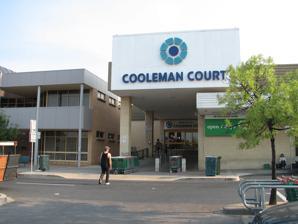
Building: Cooleman Court
Country: Australia
Year built: 1988
Australian sub-regional shopping centre Cooleman Court Location Weston Creek, Australian Capital Territory , Australia Address Brierly Street Opening date 1988 Owner Mirvac No. of stores and services 80 No. of anchor tenants 2 Total retail floor area 72,760 m 2 (783,200 sq ft) No. of floors 3 Parking 500 +/- Website coolemancourt .com .au Cooleman Court , sometimes known colloquially as "Coolo", is a sub-regional shopping centre located in the Weston Creek suburb of Weston , Australia. Cooleman Court offers a total of 80 stores and facilities, spanning indoor and outdoor space, replicating something of a town square . Its major tenant is Woolworths . Other retailers in the centre include Aldi , The Reject Shop , Best & Less , Bakers Delight and BWS . History Cooleman Court was opened in 1978 as a neighbourhood shopping centre, designed to contrast and compete with the already-existing Woden Plaza (now Westfield Woden ). Its only major tenant was Woolworths, and was designed to serve the western suburbs of Woden and the far-northern suburbs of Tuggeranong . During the late 1990s, development began to expand the Centre outwards, including buildings to house the Weston Raiders Club , a Caltex service station (now Ampol ), and what is now known as the Weston Arcade . It would introduce the Target discount department store , among many other retailers, making the Centre form to serve entire regions rather than a set of suburbs. In early 2019, a Master Plan was announced by Mirvac to expand the Centre to the north, and create an additional space to house the Fresh Food and Dining districts, and easier access to the carpark. This new section was opened in early 2020. As part of nationwide restructuring, the Target store closed in mid 2021. References